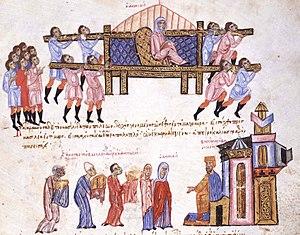
Danielis est une propriétaire terrienne byzantine de Patras.